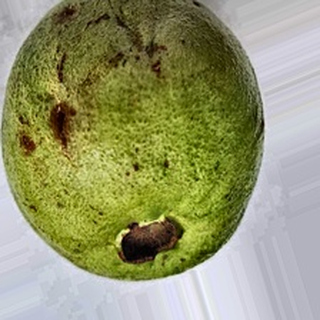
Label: guava_fruit_fly